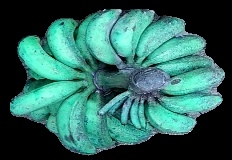
Variety: rasbale
Grade: grade3